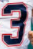
Number: 3